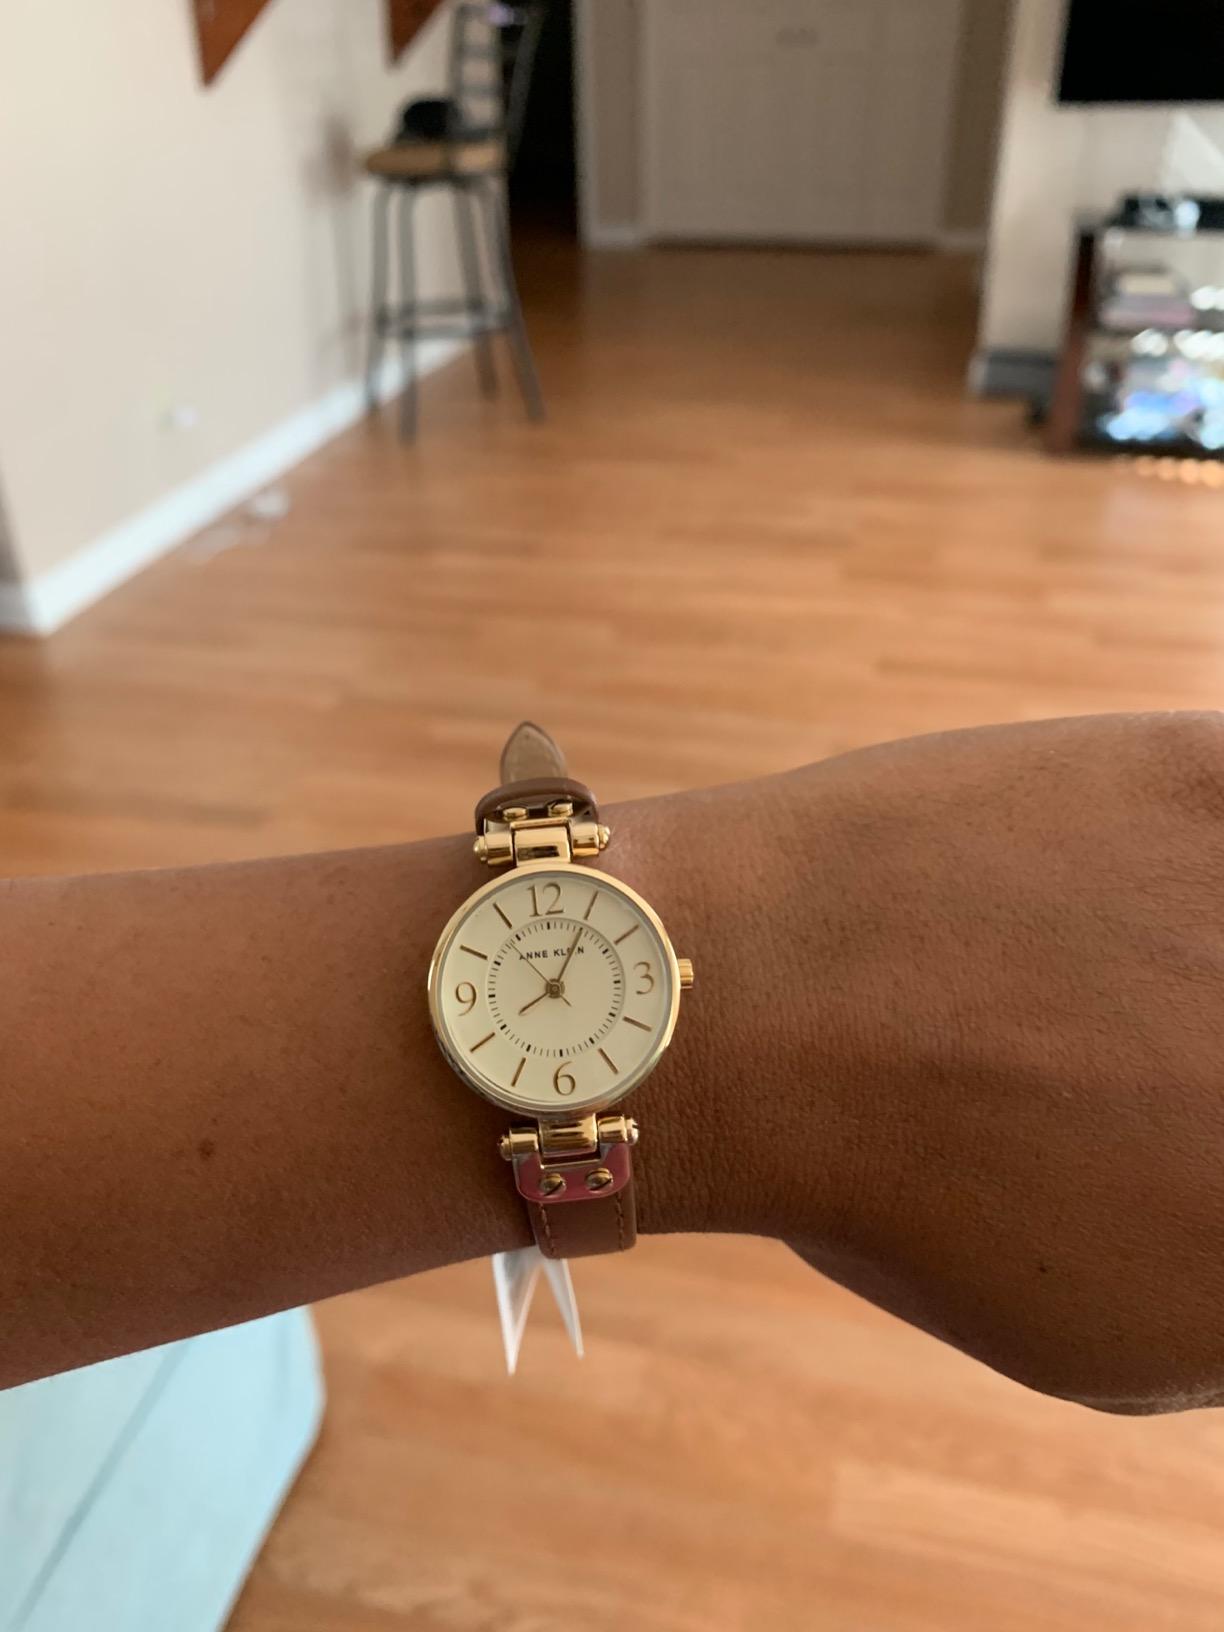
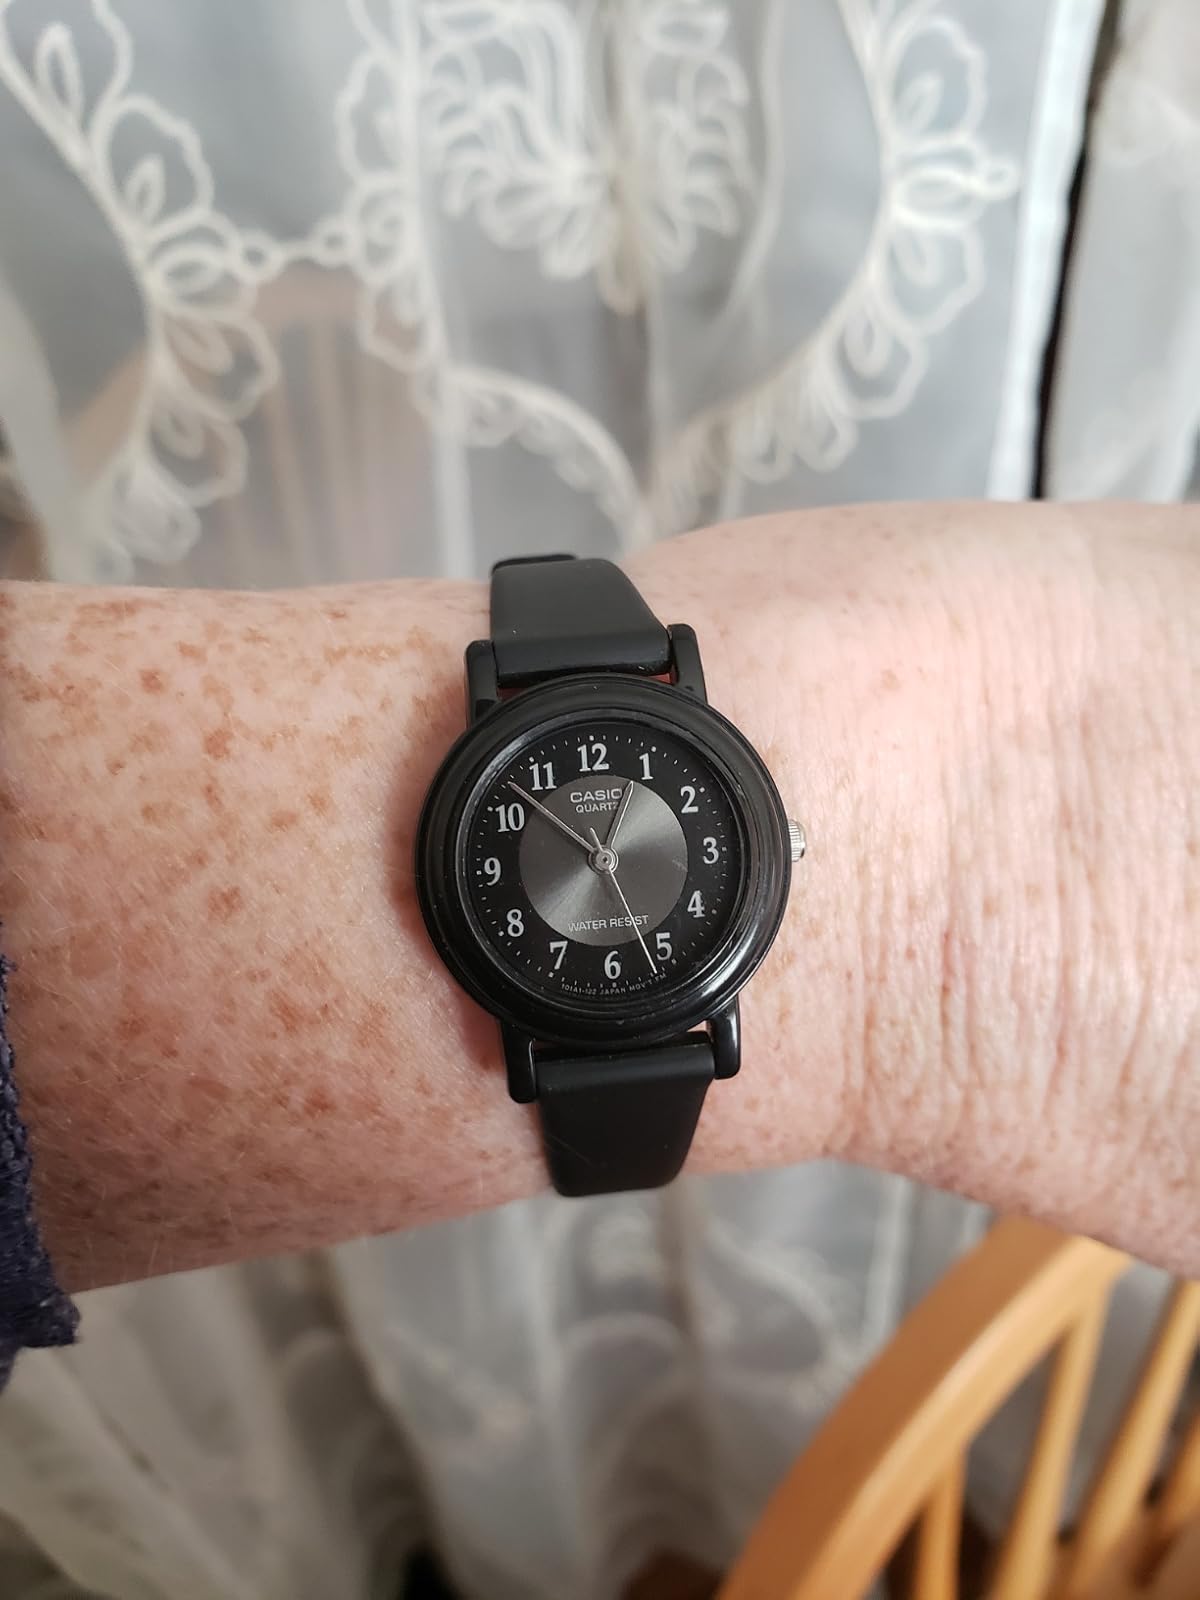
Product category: accessories_watch
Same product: no